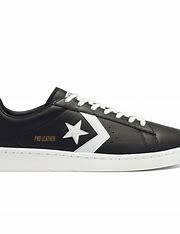
Brand: Converse
Model: Pro Leather